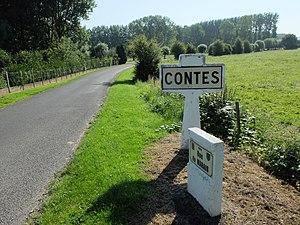
Vue d'une entrée de la commune de Contes (Pas-de-Calais).
Contes est une commune française située dans le département du Pas-de-Calais en région Hauts-de-France.